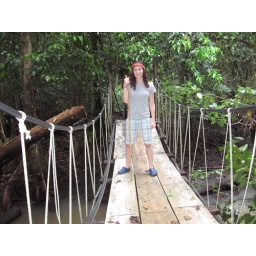
Hiking through the rain forest over bridges in Hacienda Tijax. Most of these bridges support one person at a time